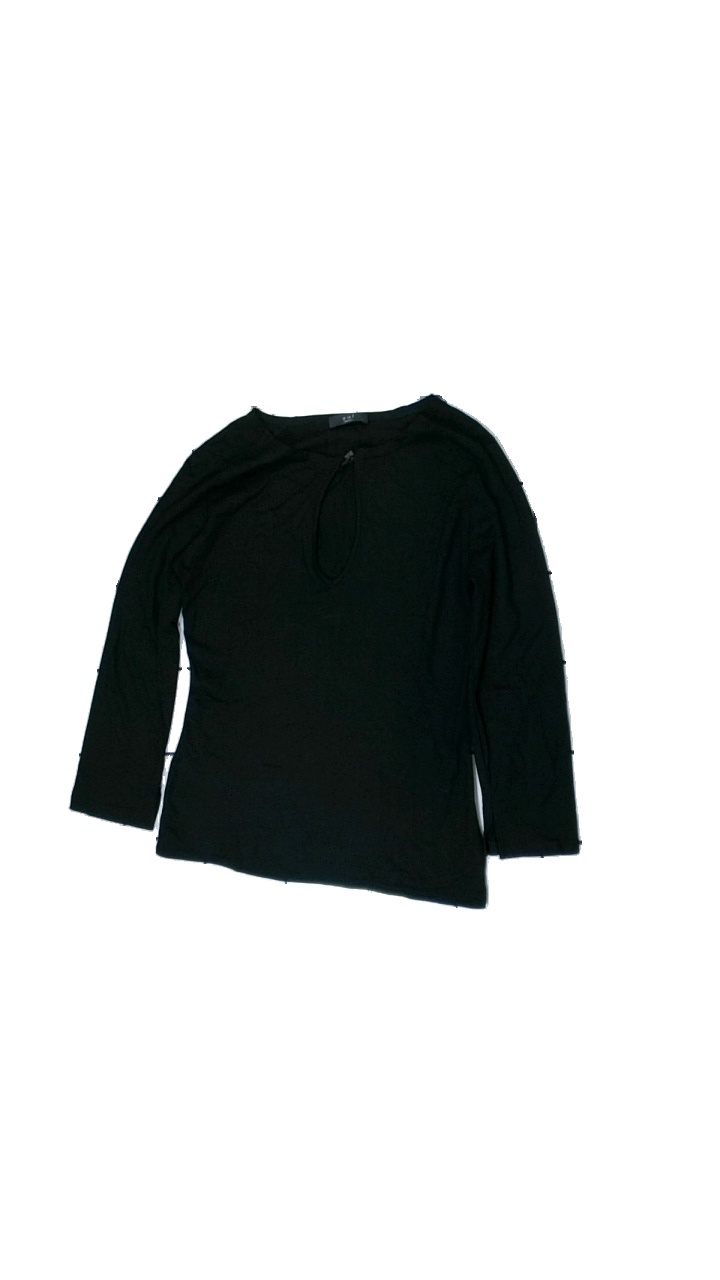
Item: Top (Ladies)
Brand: Oui
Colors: Black
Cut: V-collar
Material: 100% viscose
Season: All
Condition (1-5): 3
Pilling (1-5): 4
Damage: compressed fabric
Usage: Export
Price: <50